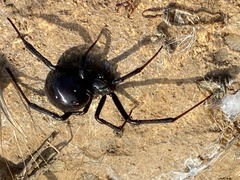
Species: Lactrodectus_hesperus